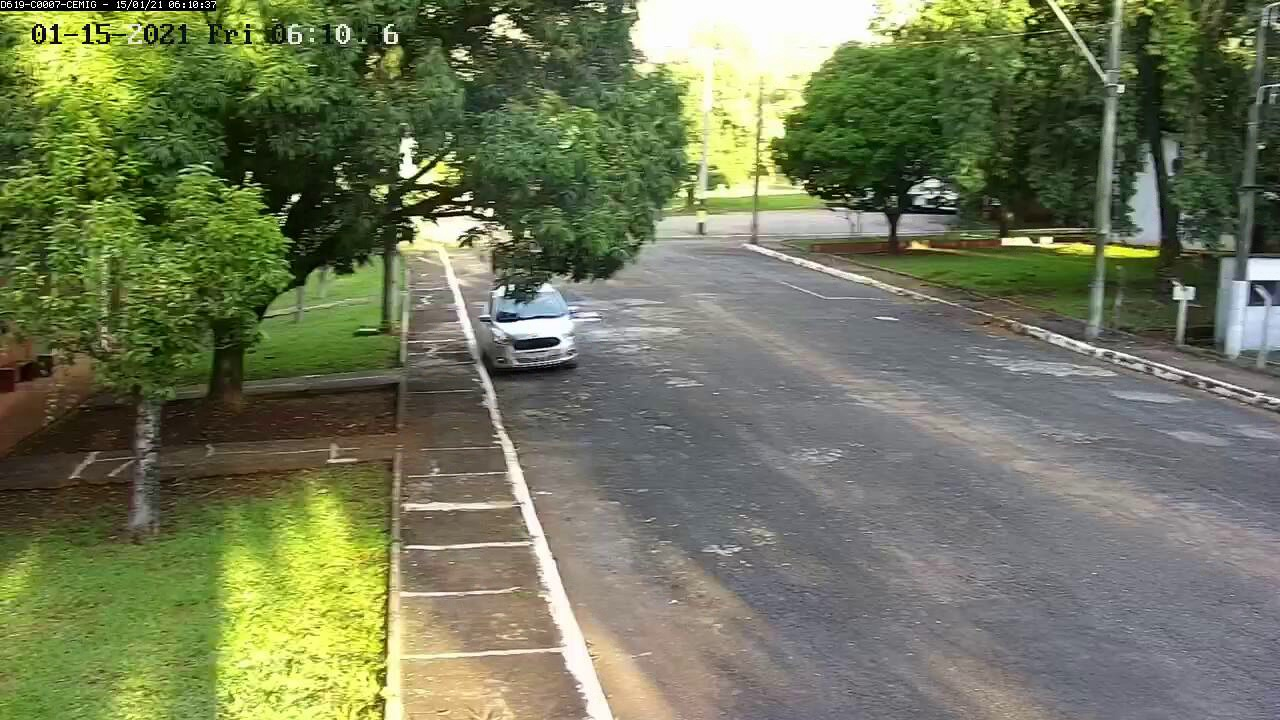
Fire: no
Smoke: no